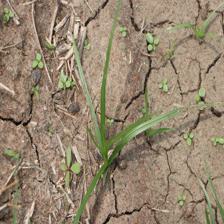
Label: Grass